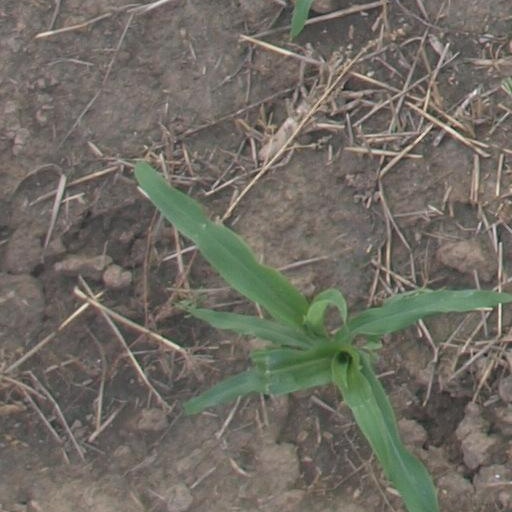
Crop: maize; corn